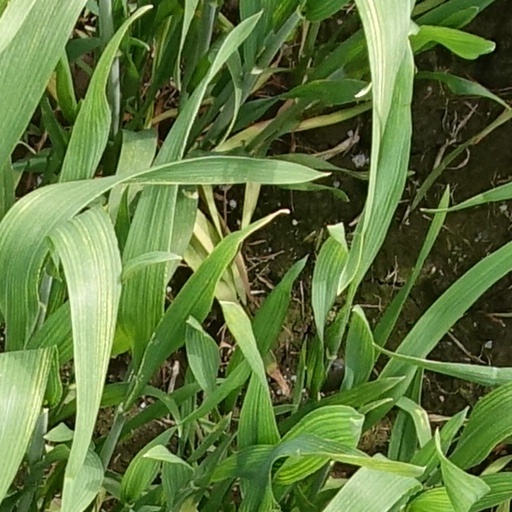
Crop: wheat